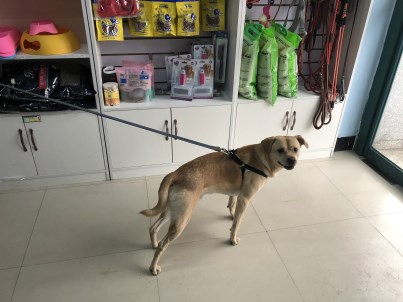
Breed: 3336-n000121-chinese_rural_dog